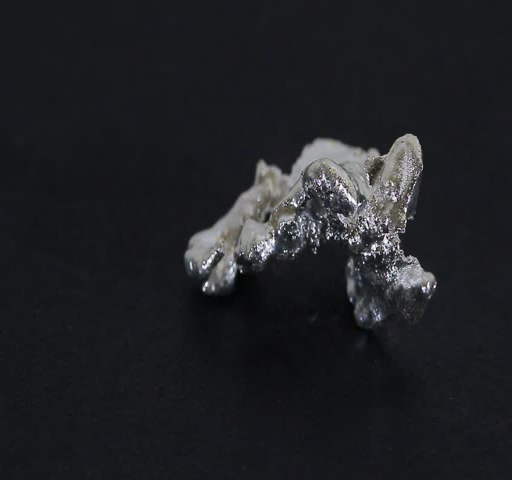
pure silver , shape of granules of pure silver each one is unique 81